Oriel Chambers, Kingston upon Hull

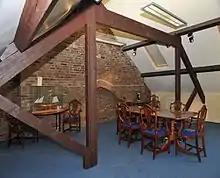
An example of the architecture within the building

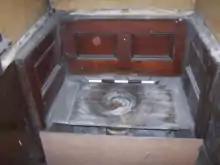
Original sanitary provision from 1879 situated on the top floor of Oriel Chambers before renovation work in 2006

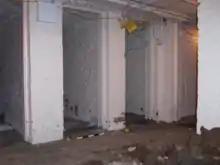
Architecture in the basement before renovation work in 2006

In 1455 two new houses were erected on the site, bringing the total to six. Repairs in that year mention a kitchen and a brewhouse. The 1465 Town Rental lists, in addition to the capital messuage and five tenements mentioned earlier, a garden at the end of the tenements which is now assigned to the tenement in Chapel Lane: this almost certainly refers to the east side of High Street. The descent of the property on the east side of High Street is not well documented in the medieval period. The sinuous line of the street suggests that it developed originally as a river frontage for the properties to the west, and that subsequent development of the river bank gradually created a strip of land between the road and the river. Certainly by 1622, no.27 High Street had emerged as a recognisable property in the Elder Chamberlain's Rental. In that year it was held by Robert Williamson, and ‘the house wherein he dwells’ was specifically mentioned. A single house here continues to be mentioned in the rental returns up to 1711 – thereafter the rents for the property are regularly recorded, but no details of the dwelling are mentioned. In 1719 a deed refers to two messuages, with staiths, chambers and Basements on the east side of High Street.